Roman Catholic Diocese of Ilhéus

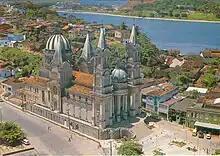
Cathedral of St. Sebastian in Ilhéus

The Roman Catholic Diocese of Ilhéus is a diocese located in the city of Ilhéus in the ecclesiastical province of São Salvador da Bahia in Brazil.